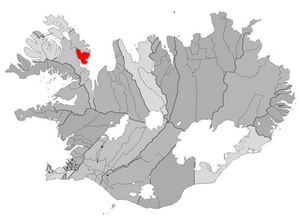
Kaldrananeshreppur est une municipalité située au nord-ouest de l'Islande.